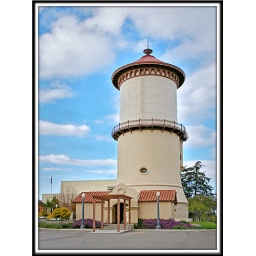
Old water tower located in downtown Fresno.